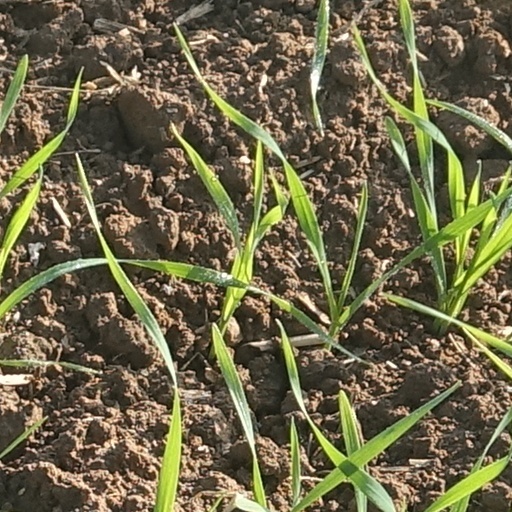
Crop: wheat